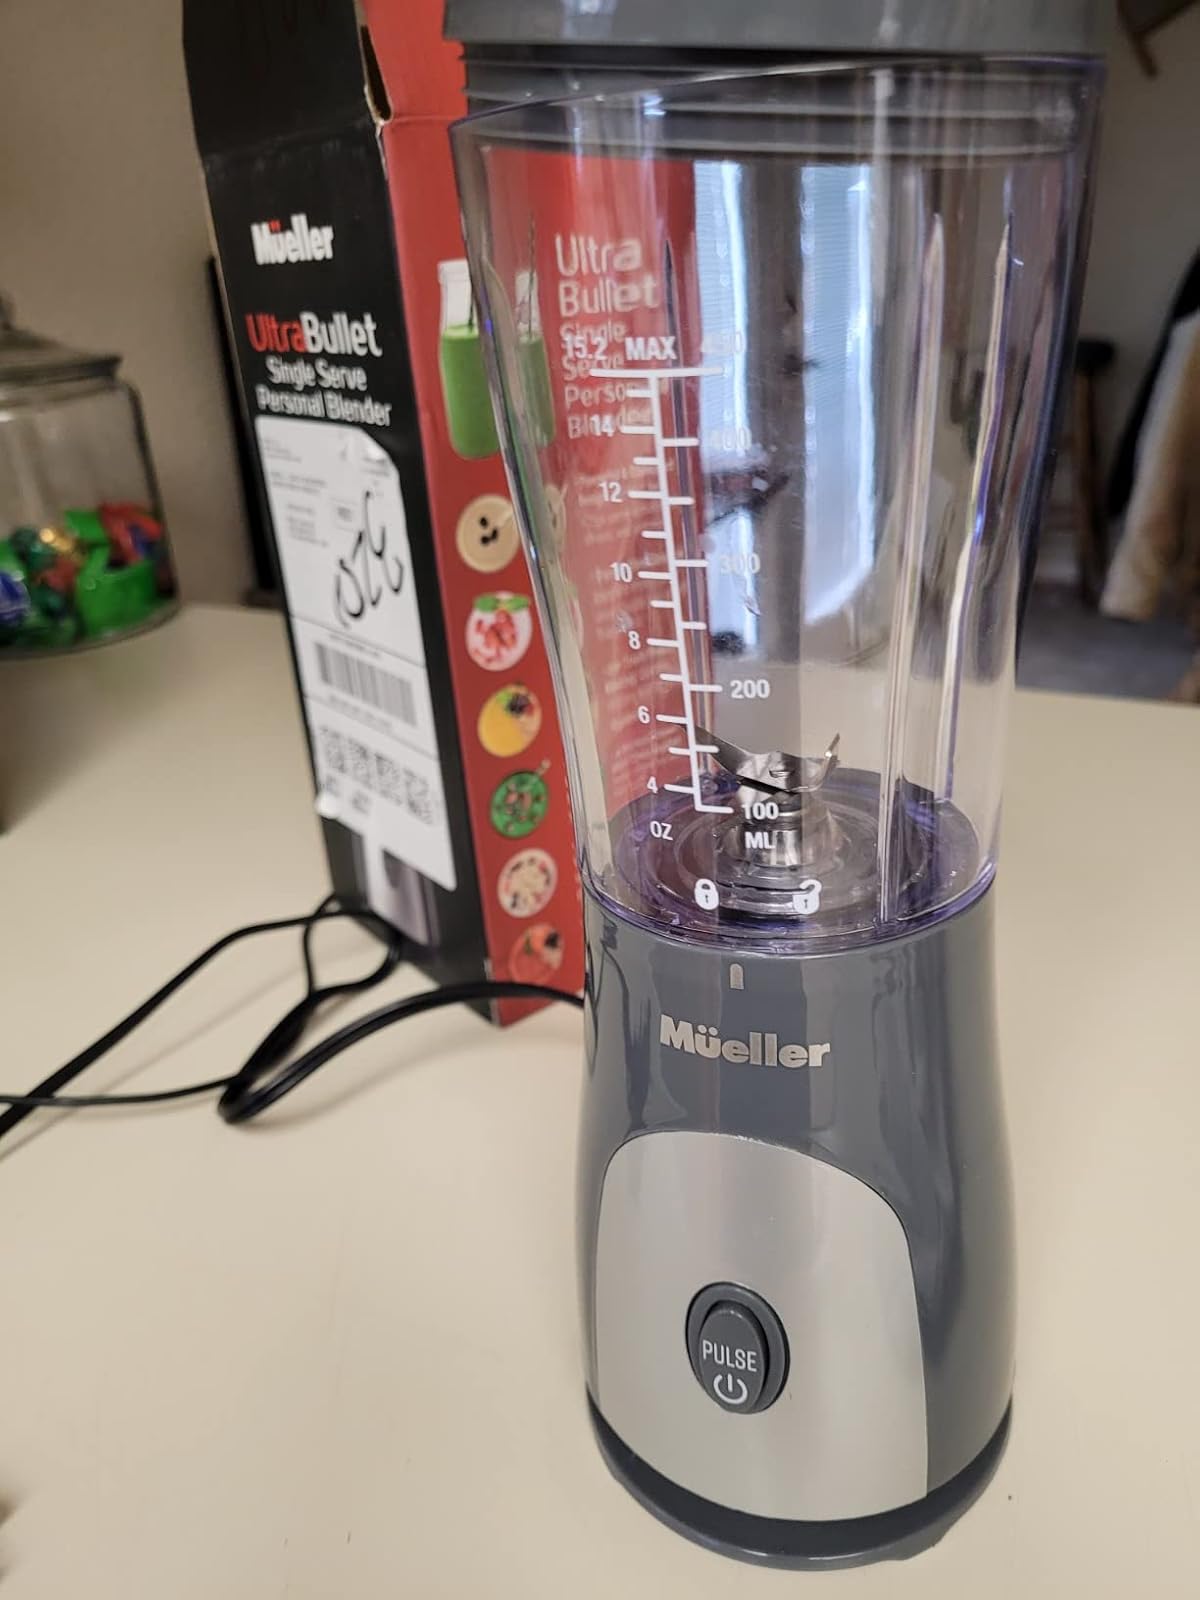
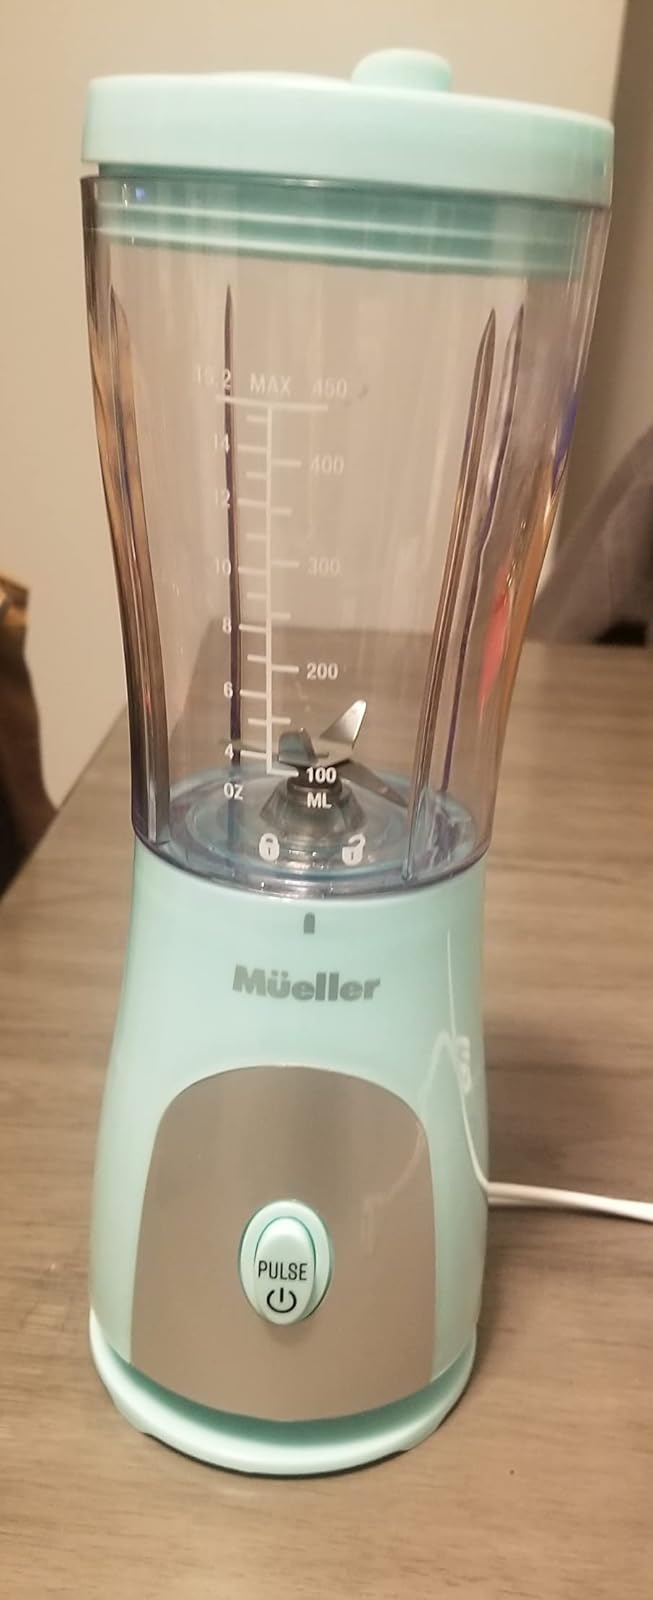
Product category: items_blender
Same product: no